Cutaneous small-vessel vasculitis

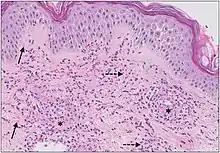
Micrograph of cutaneous small-vessel vasculitis. The section shows all features of leucocytoclastic vasculitis. A mixed inflammatory cell population surrounds the postcapillary venules of the superficial dermis. The infiltrate consists of neutrophils with nuclear dust (dashed arrows) and shows high affinity for the vessels. Features of vascular injury are shown, including fibrinoid necrosis (asterisks) and erythrocyte extravasation (solid arrows).

The diagnostic testing for vasculitis should be guided by the patient's history and physical exam. The clinician should ask about the duration, onset, and presence of any associated symptoms such as weight loss or fatigue (that would indicate a systemic cause). It is important to distinguish between IgA and non-IgA vasculitis. IgA vasculitis is more likely to present with abdominal pain, bloody urine, and joint pain. In the case that the cause is not obvious, a reasonable initial workup would include a complete blood count, urinalysis, basic metabolic panel, fecal occult blood testing, erythrocyte sedimentation rate (ESR), and C-reactive protein level. Small vessel cutaneous vasculitis is a diagnosis of exclusion and requires ruling out systemic causes of the skin findings. Skin biopsy (punch or excisional) is the most definitive diagnostic test and should be performed with 48 hours of appearance of the vasculitis. A skin biopsy will be able to determine if the clinical findings are truly due to a vasculitis or due to some other cause.